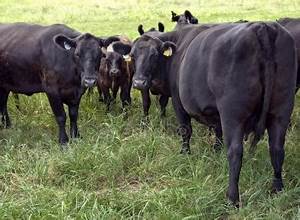
Label: mucca